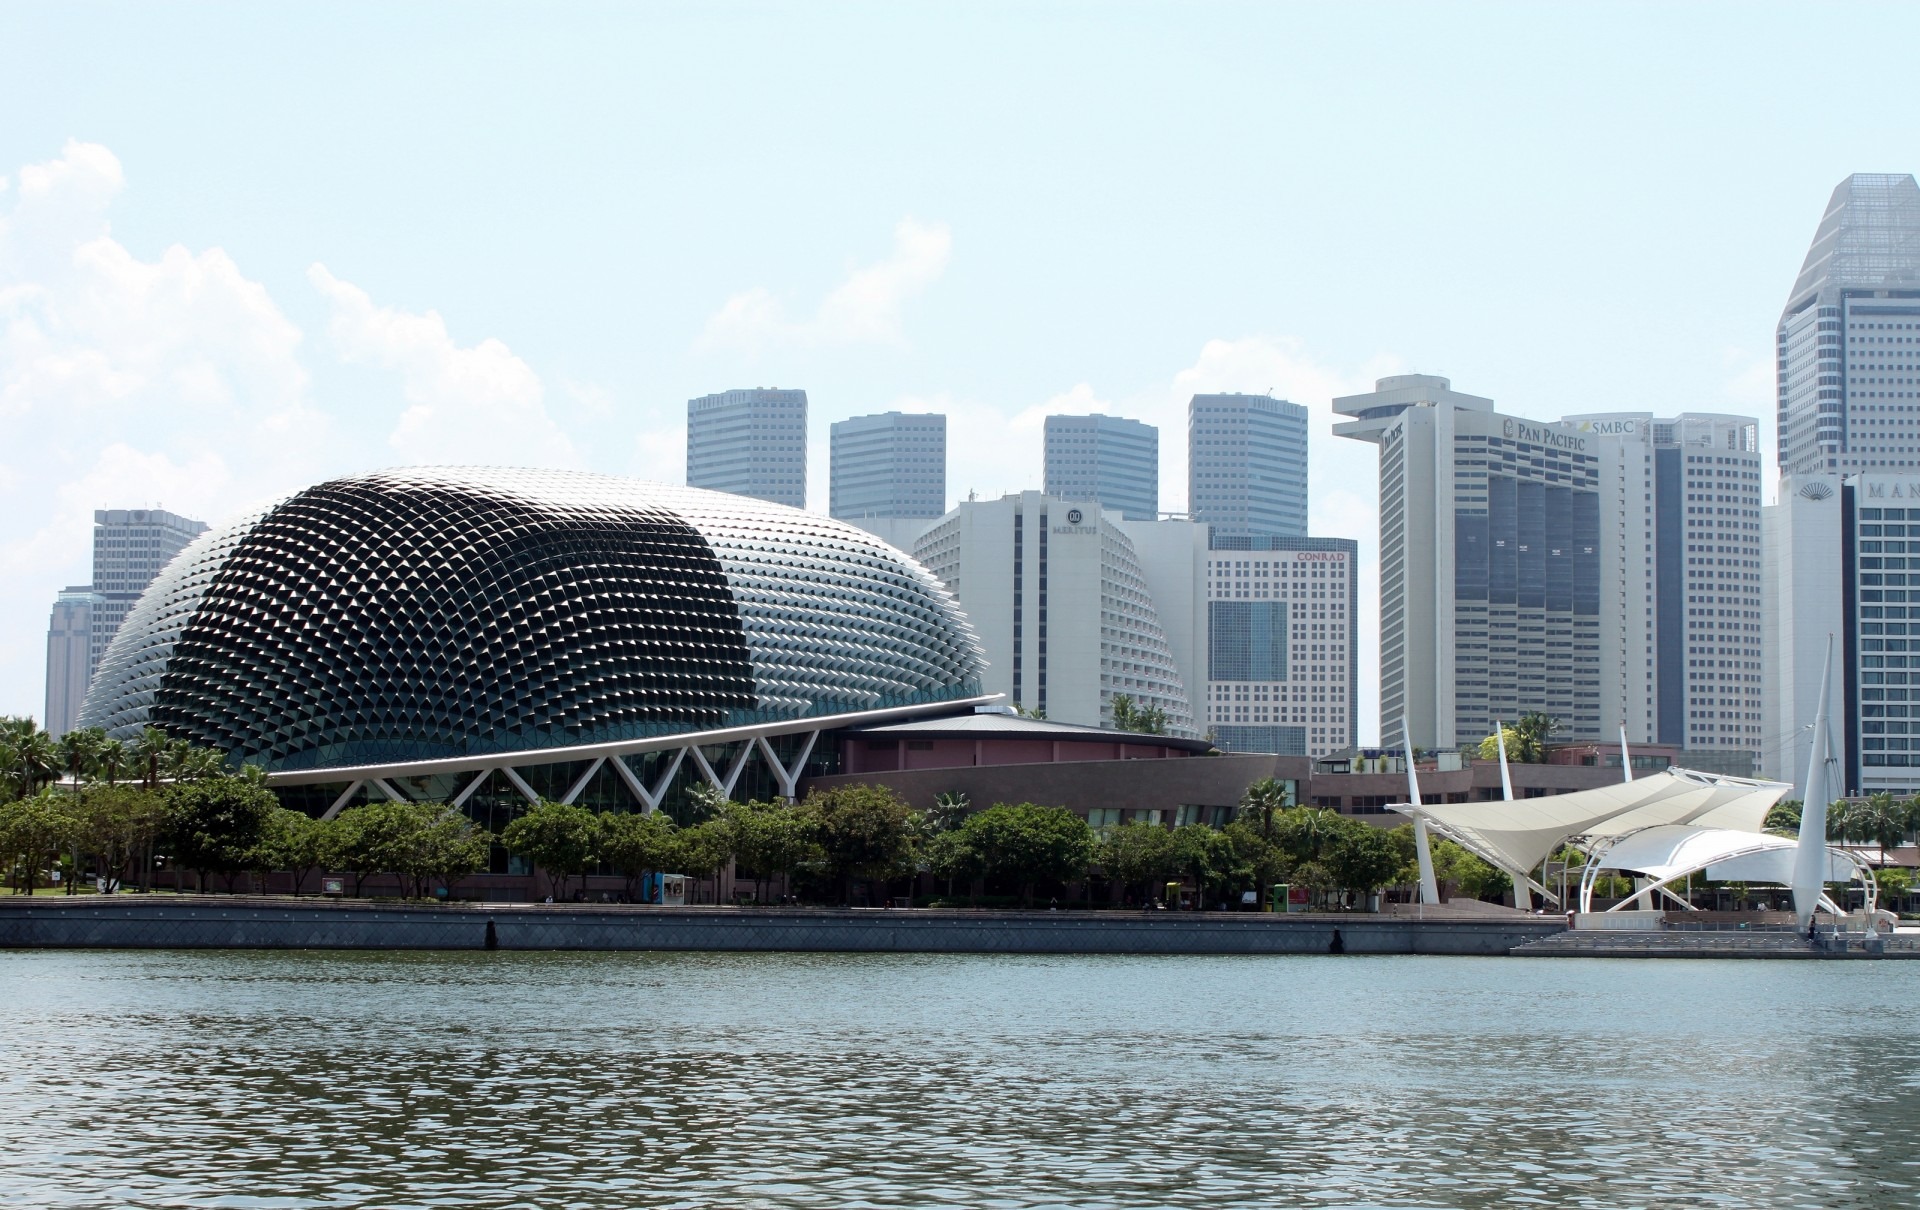
architecture, skyline, view, building, city, skyscraper, urban, cityscape, downtown, tower, scenic, scenery, landmark, metropolitan, tower block, buildings, singapore, headquarters, esplanade, metropolis, condominium, human settlement